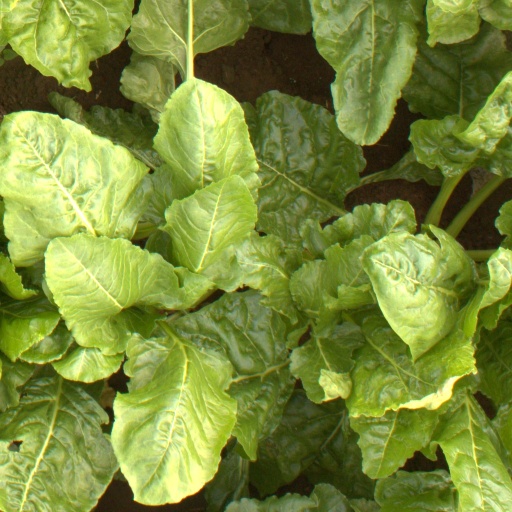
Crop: sugar beet